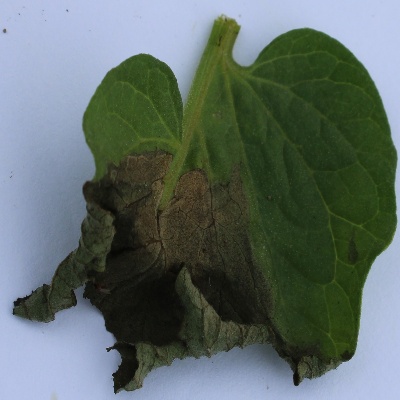
Crop: Tomato
Condition: leaf blight